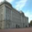
Label: castle